Busch Gardens Tampa Bay

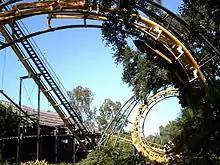
The Python roller coaster with a train traversing its corkscrew

A $5 million expansion was announced in July 1959 by Anheuser-Busch to the existing facility because of the newfound success. In February 1960, construction started on a geodesic dome in the gardens that was high and in diameter, later opening on March 22, at the cost of $75,000. The dome, named the Adolphus Busch Space Frame, was constructed from anodized aluminum colored gold and located north of the bird amphitheater. The dome featured landscaping, suspended birds nests, and ponds that connected to a lagoon outside. Anheuser-Busch revealed its plan to construct the Stairway to the Stars attraction in October that would be a Otis escalator to the roof of the brewery. The escalator opened on March 22, 1961, as part of a renovation to the Busch brewery and its public tours. The escalator featured a pool beneath, a observation deck atop of the brewery, and a raised walkway to enter Busch Gardens. The pool originally hosted penguins.